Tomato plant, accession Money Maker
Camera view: bottom (45 deg); turntable rotation: 180 degrees
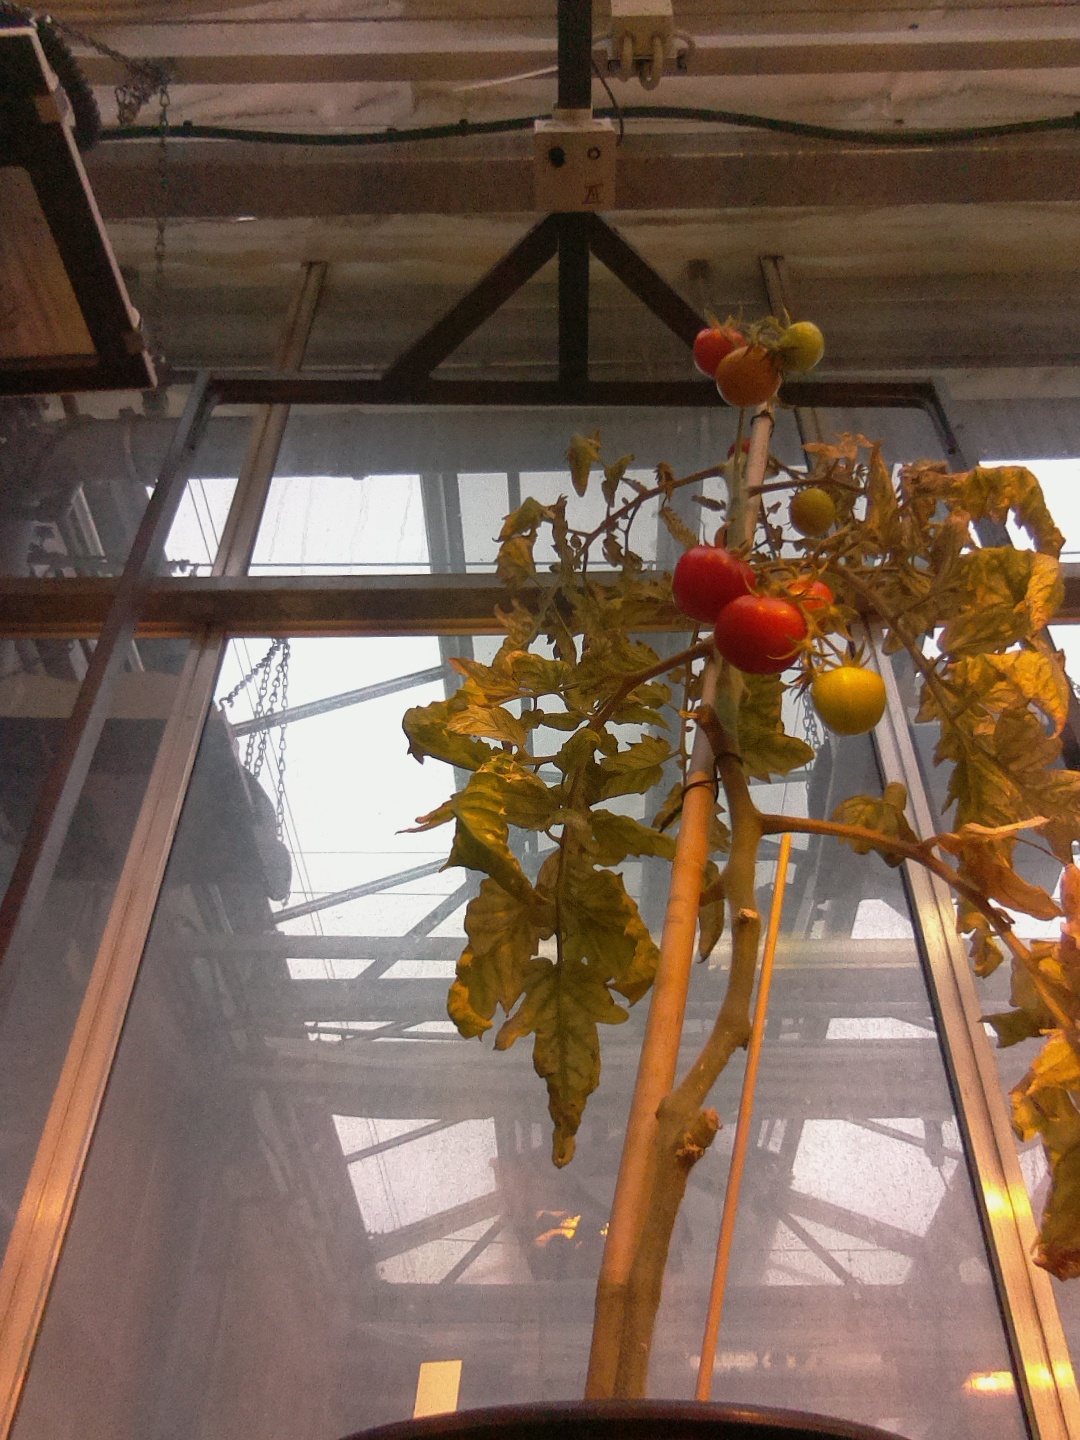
BBCH growth stage 89: 90%-100% of fruits show typical fully ripe color